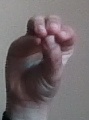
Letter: ha